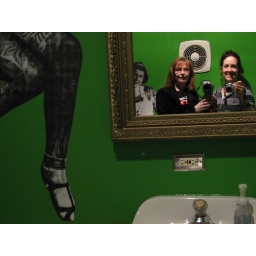
Super-neato giant lady decals on the walls in the bathroom at Cha Cha! Another one for the DHB flickr group.